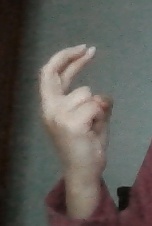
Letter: zay